Romance (Sheldon play)

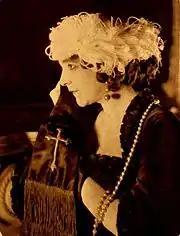
Doris Keane in the film "Romance" (1920)

About 1867, there is an evening reception at the house of Cornelius van Tuyl, a wealthy banker. The guests include Madame Margherita Cavallini, an Italian opera star. Tom, the rector of St Giles (the bishop in younger days) is a friend of van Tuyl, who supports his church work. Van Tuyl expects Tom to say he wants to marry his niece Susan; instead, Tom says he disapproves of his association with Mme Cavallini, who has a bad reputation.